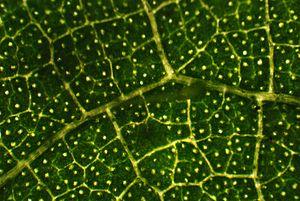
Urtica dioica, cystolithes
La grande ortie encore appelée ortie dioïque ou ortie commune, est une plante herbacée, vivace, de la famille des Urticaceae et du genre Urtica. C'est une espèce d'origine eurasiatique qui est aujourd'hui présente dans le monde entier. Urticante, elle est aussi une plante alimentaire et utilisée pour différents usages agricoles, industriels et médicinaux. Ses fleurs sont unisexuées, portées soit par des pieds différents, soit par le même pied, ce qui peut permettre de mieux comprendre les mécanismes génétiques de la séparation sexuelle des plantes.
Un cystolithe est une masse de cristaux inorganiques, généralement de carbonate de calcium, se formant dans des cellules spécialisées des feuilles de certaines espèces d’angiospermes.